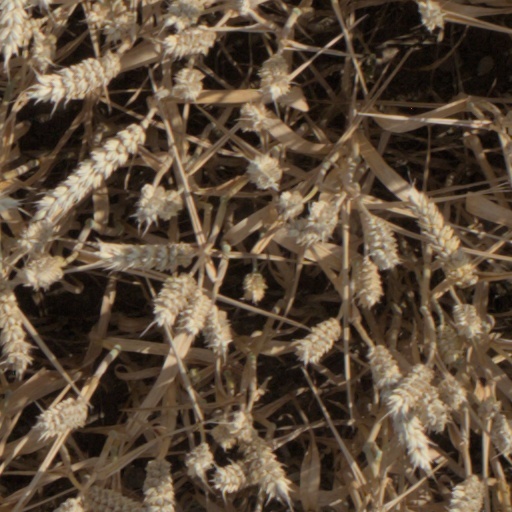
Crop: wheat